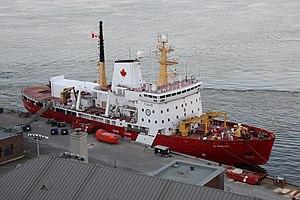
Le Des Groseilliers de la Garde côtière canadienne, Québec, Canada
Le port de Québec est le plus vieux port au Canada. Il est le 2ᵉ en importance au Québec et le dernier port en eau profonde du Saint-Laurent. Il est spécialisé dans le vrac solide et liquide ; les conteneurs étant plutôt réservé au port de Montréal. En 2012, plus de 33 millions de tonnes de marchandises ont été manutentionnées au port de Québec. Le Port de Québec est considéré légalement comme un territoire fédéral.